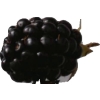
Label: blackberry